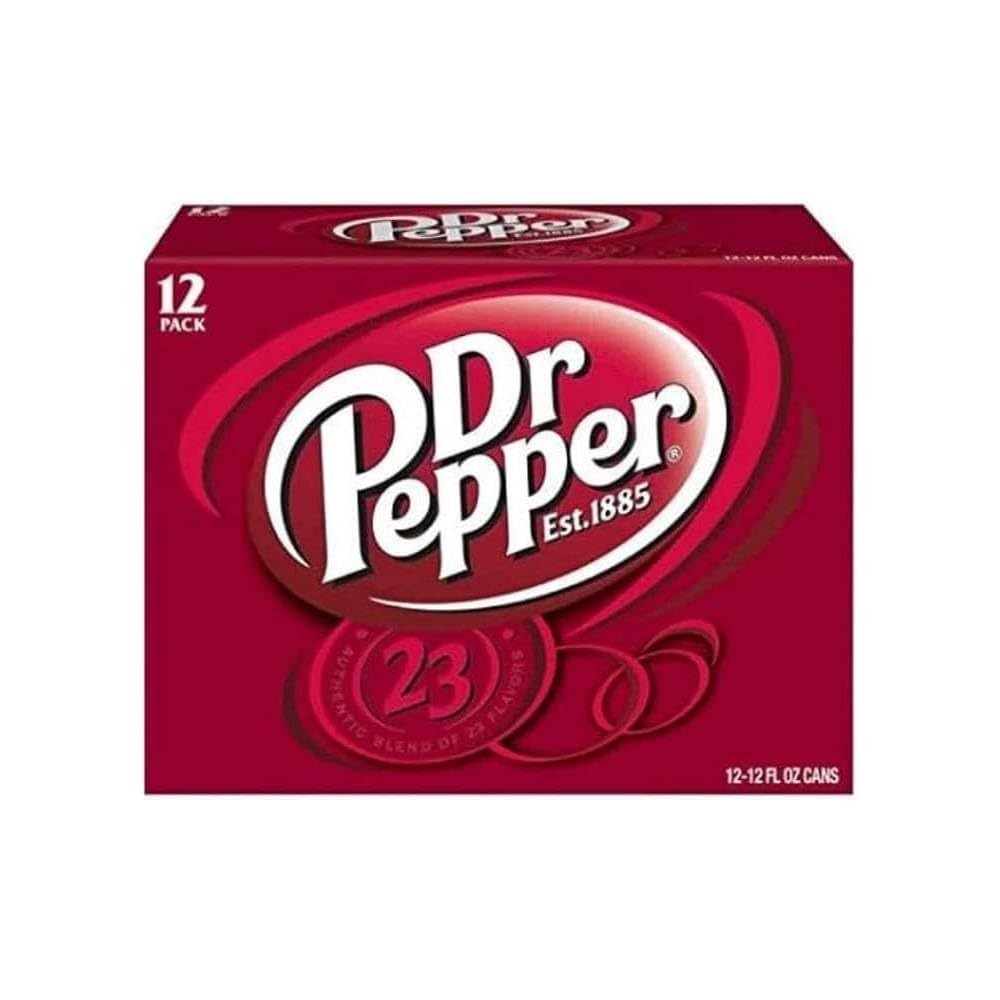
Item Name: 12-cans of Dr. Pepper Sof Drink, Authentic Bleand of 23 Flavours, 12oz, 355ml , Can, Made in Canada
Product Description: 140 calories per can. Caffeine Content: 41 mg/355 ml. Est. 1885. Authentic blend of 23 flavours. Drpepper.ca. 1-888-Drpepper (1-888-377-3773).
Value: 144.0
Unit: Fl Oz

Price: 8.39